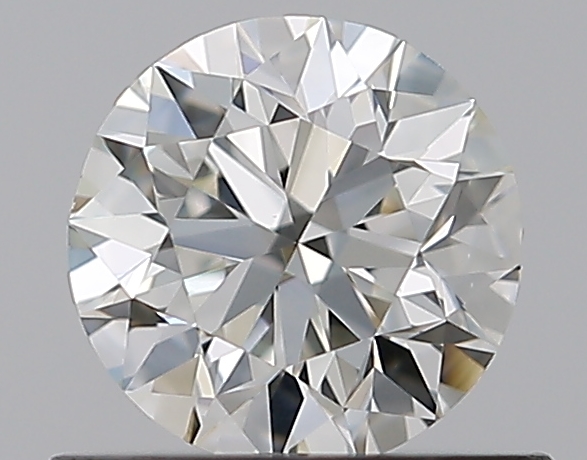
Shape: round
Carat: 0.59
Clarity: VS2
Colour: J
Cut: EX
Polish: EX
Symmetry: VG
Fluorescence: M
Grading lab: GIA
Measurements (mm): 5.35 x 5.4 x 3.36